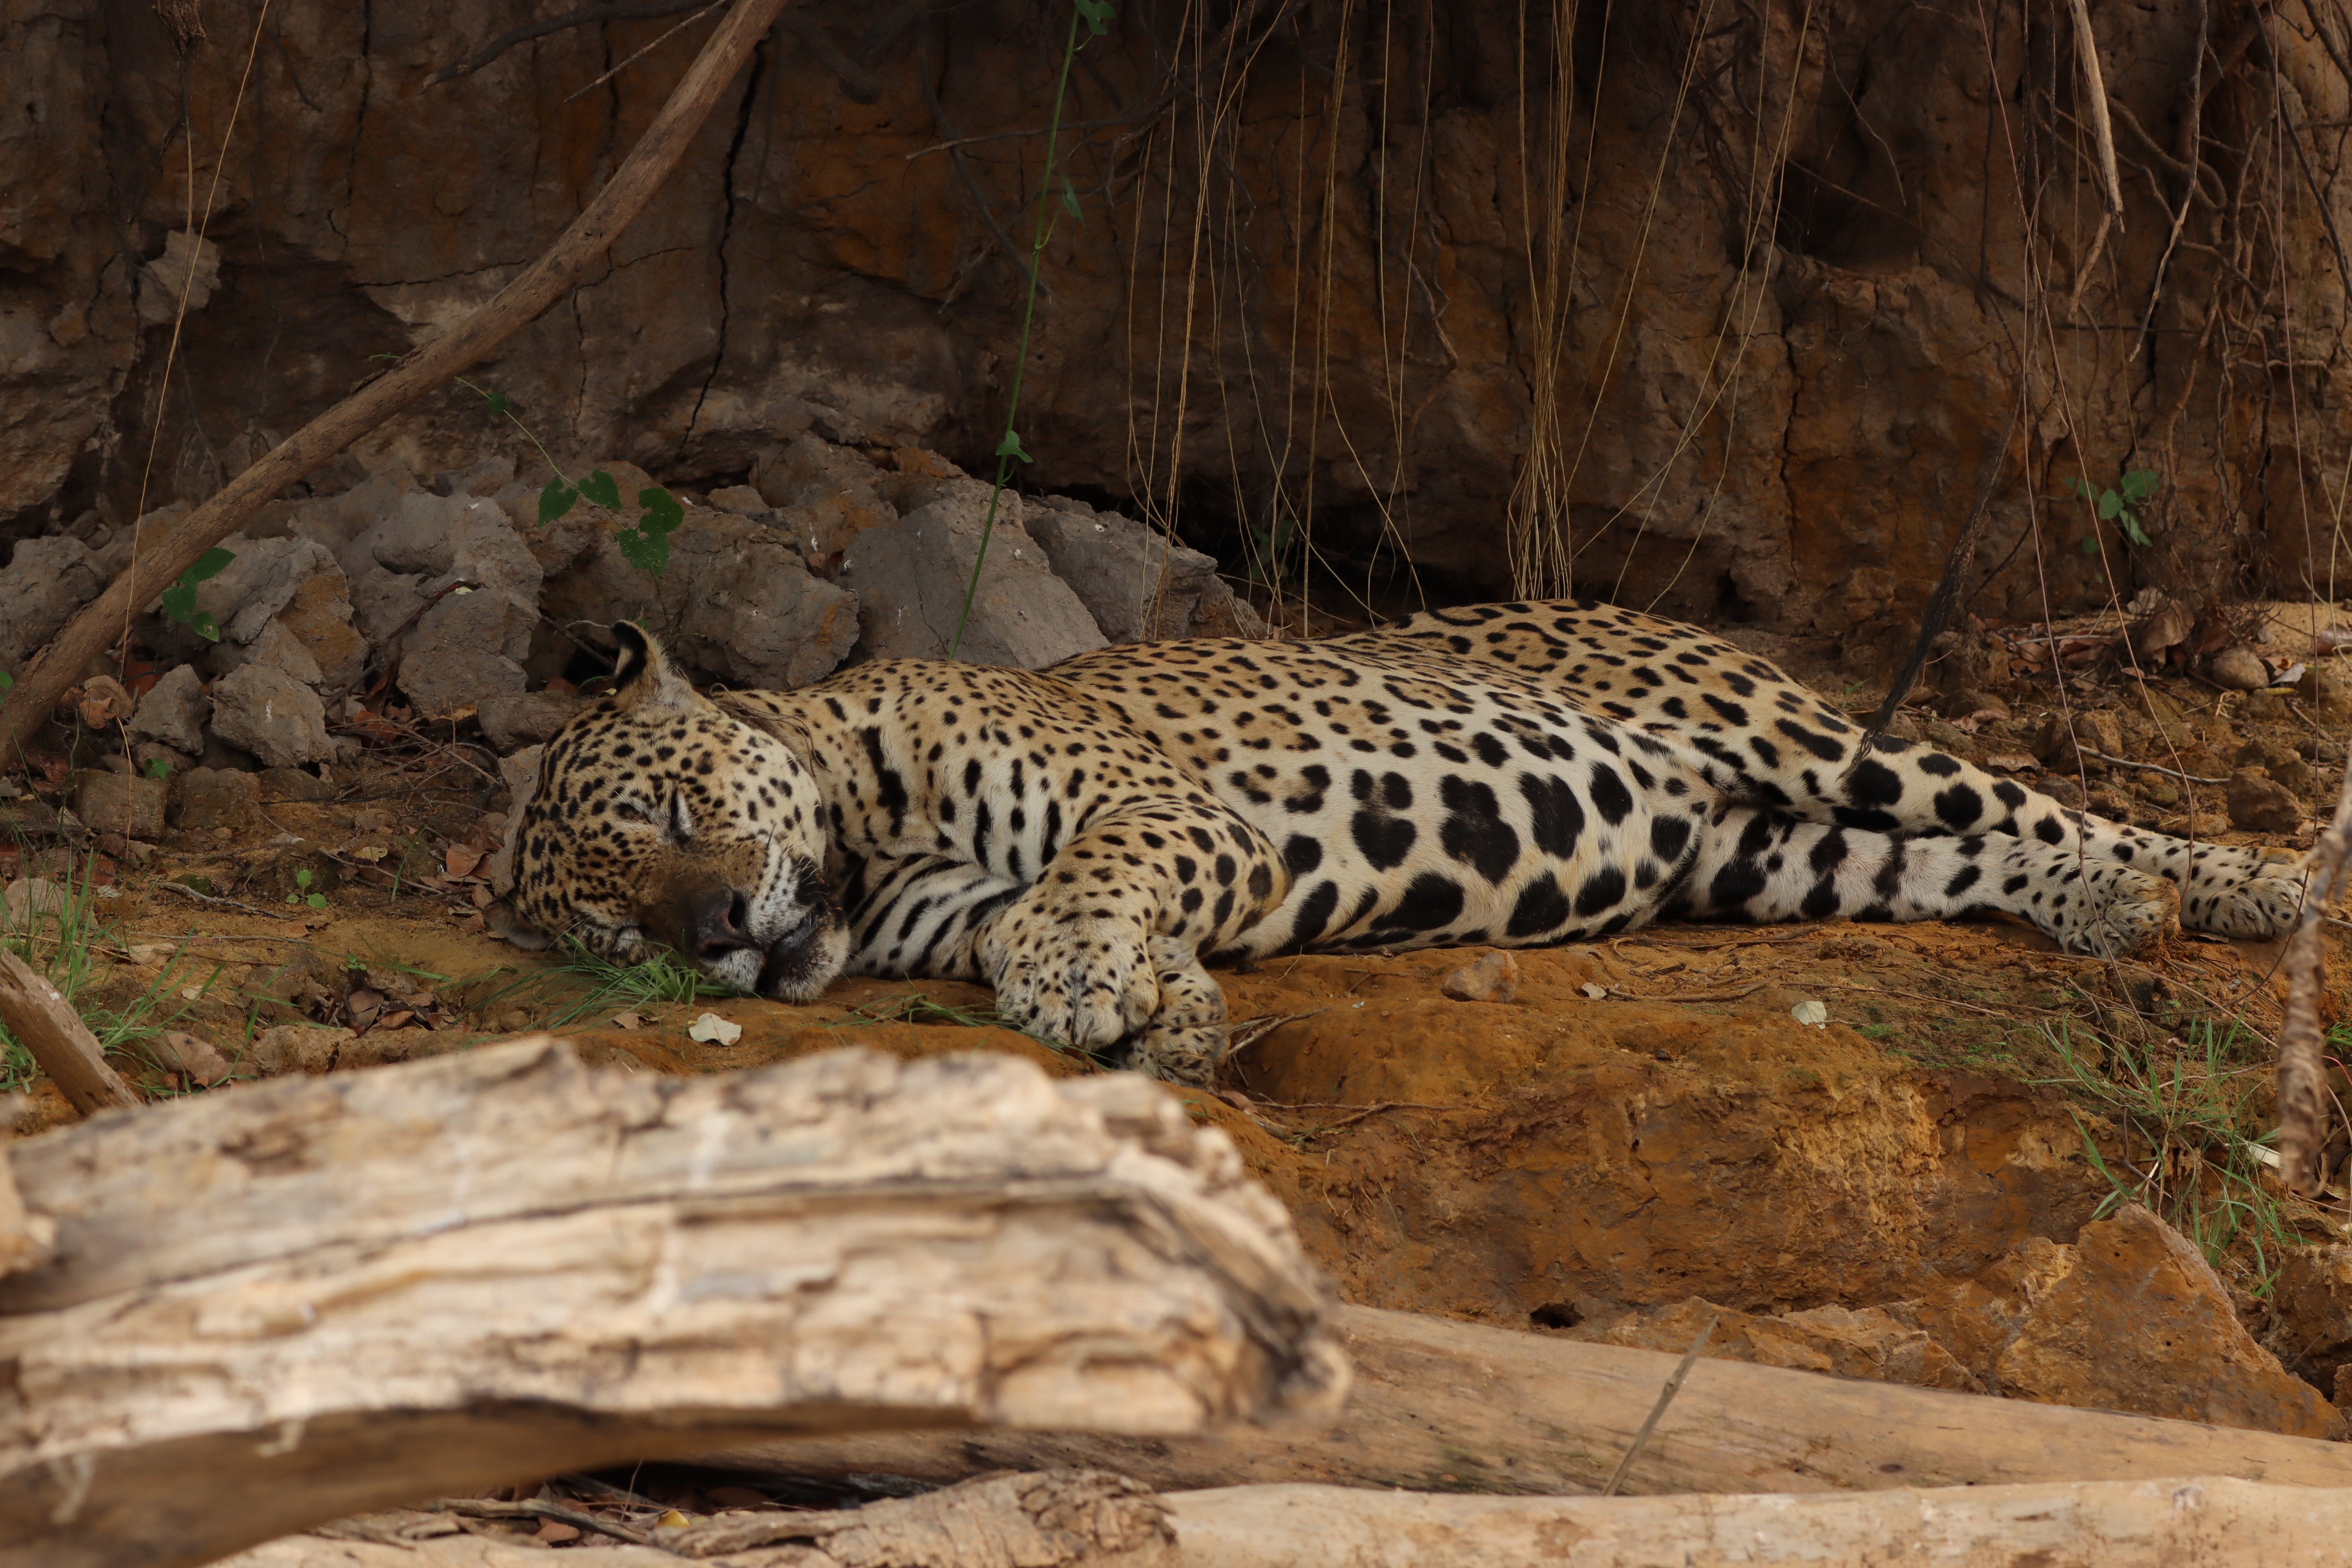
Jaguar: Ousado